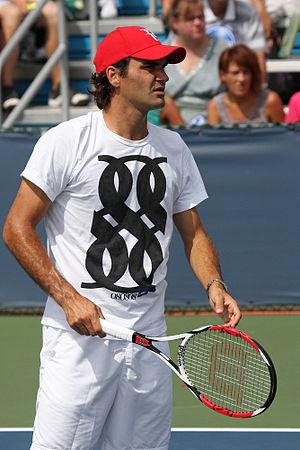
Roger Federer est un joueur de tennis suisse, né le 8 août 1981 à Bâle. Il a commencé sa carrière professionnelle en 1998 et a été numéro 1 mondial pendant 237 semaines consécutives du 2 février 2004 au 17 août 2008 et au total 303 semaines en tant que numéro 1.
Roger Federer est un joueur de tennis suisse, né le 8 août 1981 à Bâle. Il a commencé sa carrière professionnelle en 1998 et a été numéro 1 mondial pendant 237 semaines consécutives du 2 février 2004 au 17 août 2008 et au total 303 semaines en tant que numéro 1.
Roger Federer, né le 8 août 1981 à Bâle, est un joueur de tennis suisse. Joueur professionnel depuis 1998, il détient le record de 310 semaines passées à la première place du classement mondial de tennis ATP World Tour, dont le record de 237 semaines consécutives, ainsi que le record masculin de 20 victoires dans les tournois du Grand Chelem. Il a terminé l'année calendaire à la première place mondiale à cinq reprises. Il est médaillé d'or en double messieurs avec Stanislas Wawrinka aux Jeux olympiques de Pékin 2008 puis vice-champion olympique en simple à Londres en 2012. Enfin, en 2014, il remporte la Coupe Davis avec l'équipe de Suisse, en battant en finale l'équipe de France.